Sarah Logan

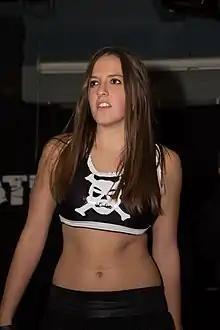
Dobson in 2013

Bridges began her professional wrestling career in 2011, under the ring name Crazy Mary Dobson, with her first match being against Mickie Knuckles for the IWA East Coast promotion. She also pinned Viper in a ten-person tag team match in her debut in the American Pro Wrestling Alliance. Dobson then wrestled for various independent wrestling organizations across the United States and Europe including Insane Championship Wrestling (ICW), Shimmer Women Athletes, Ring of Honor (ROH), and Juggalo Championship Wrestling (JCW). On February 21, 2015, at JCW's "Take Me Home" show, Dobson teamed with Mad Man Pondo to defeat The Hooligans (Devin Cutter and Mason Cutter) to win the JCW Tag Team Championships.